Spyros Kontoulis

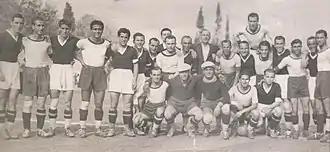
Players of AEK Athens and PAOK before the 1939 Cup final

Coming in 1935 from the local Amyna Kokkinia, Kotoulis moved to AEK Athens and managed to make 83 appearances and celebrate two championships, a Cup and an Athens championship. AEK had imposed itself on their opponents, it had won the last two championships before football activities were inevitably interrupted, due to the invasion of Greece by Italy. Kontoulis interrupted his football career in order to fight in the war. He continued playing for AEK during The Occupation taking part in unofficial tournaments, until he was arrested and executed by Nazis in 1944.